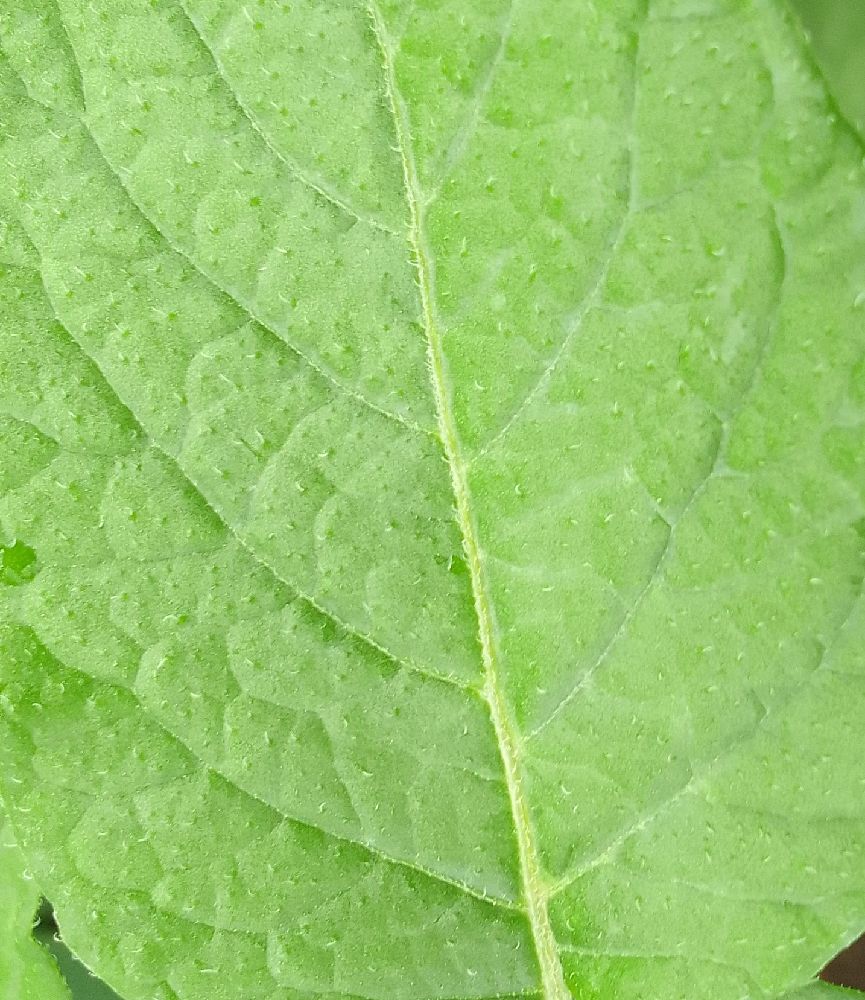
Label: Healthy